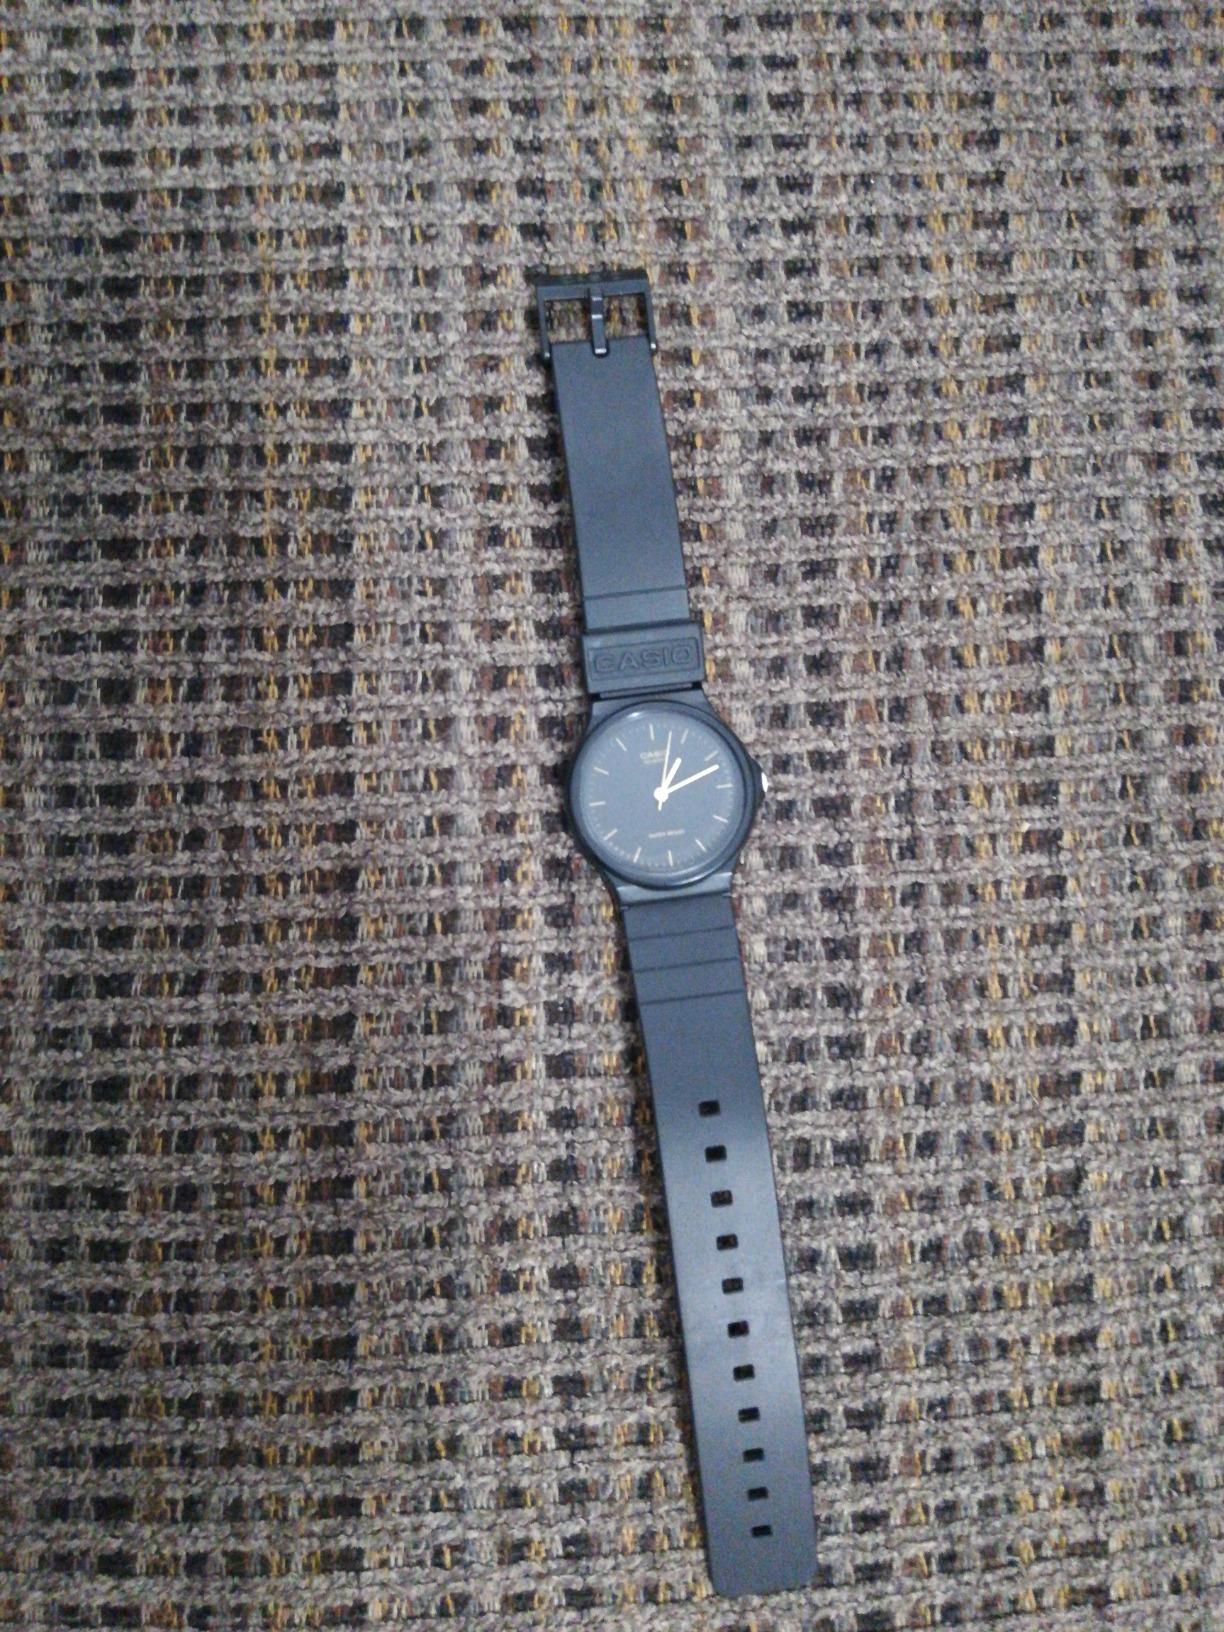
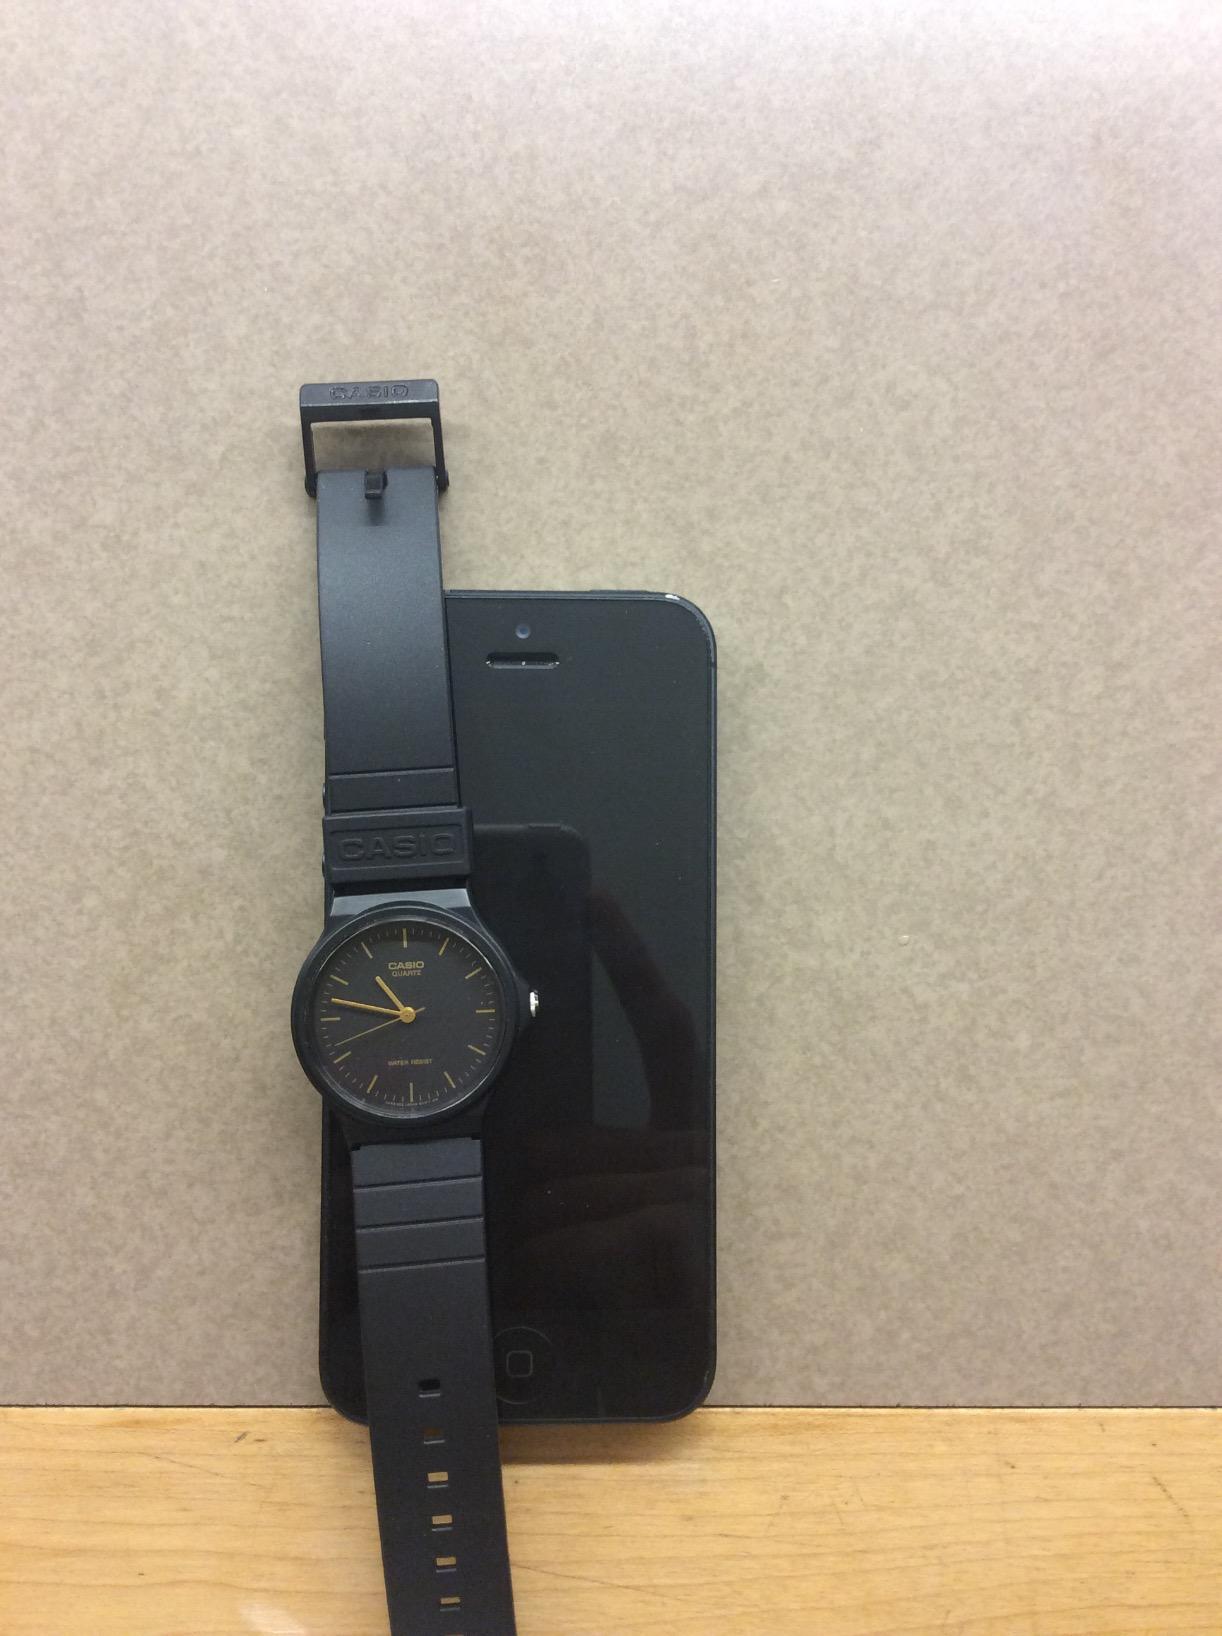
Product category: accessories_watch
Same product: yes